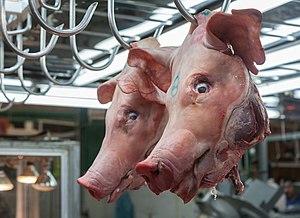
L'alimentation humaine est l'alimentation des êtres humains, par opposition à celle des plantes et des autres animaux.